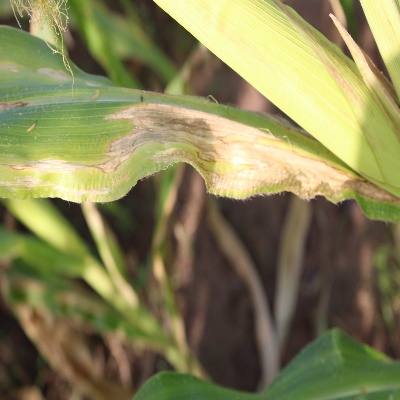
Crop: Maize
Condition: leaf blight